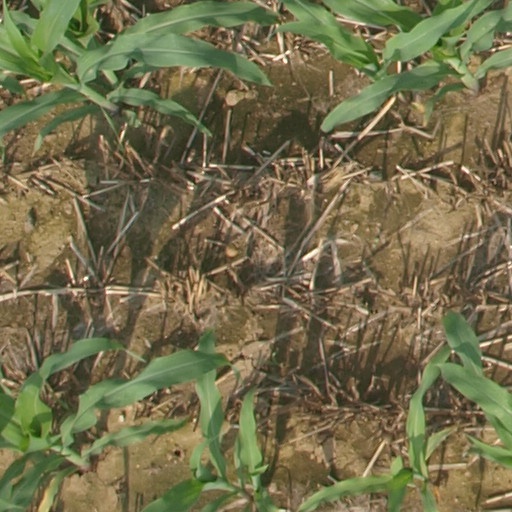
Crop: maize; corn